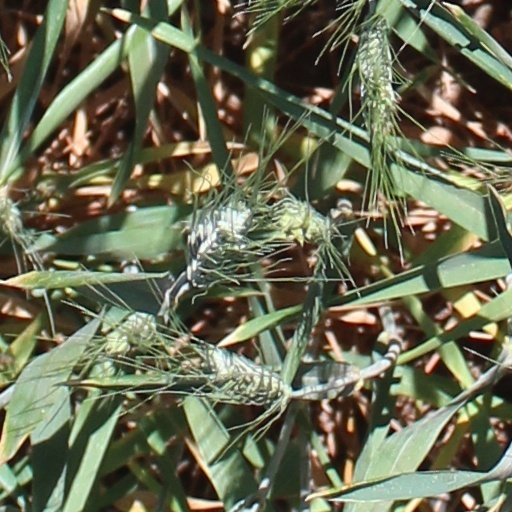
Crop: wheat